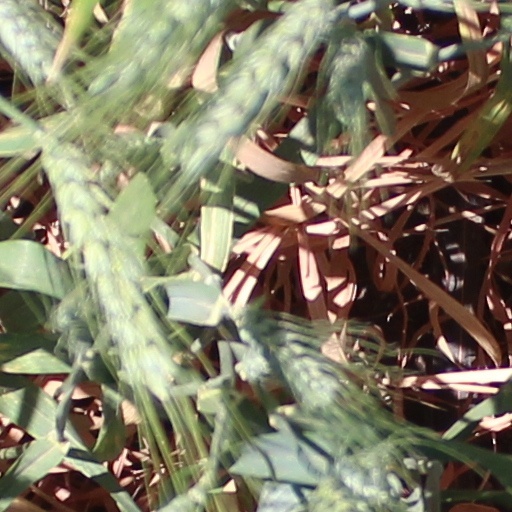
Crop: wheat